Raymond Lee Stewart

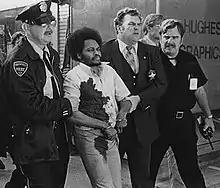
Stewart in 1982

Raymond Lee Stewart (January 21, 1952 – September 18, 1996) was an American robber and spree killer who murdered six people during a week-long rampage in Rockford, Illinois and Beloit, Wisconsin in 1981. Stewart was sentenced to death for the murders he committed in Illinois and was executed in 1996 at Stateville Correctional Center.